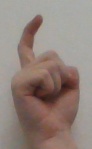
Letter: ra